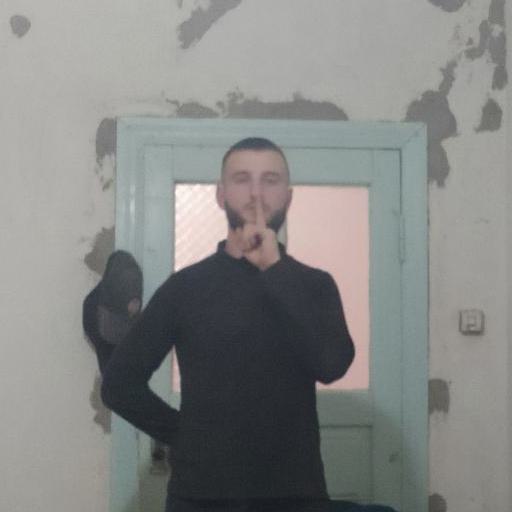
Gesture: mute